Martha Louise Rayne

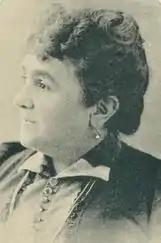

Martha Louise Rayne (1836–1911) was an American who was an early woman journalist. In addition to writing and editing several journals, she serialized short stories and poems in newspapers such as the "Chicago Tribune", the "Detroit Free Press", and the "Los Angeles Herald". In addition to newspaper work, she published a guidebook of Chicago, etiquette books, and several novels. In 1886, she founded what may have been the first women's journalism school in the United States and four years later became a founding member and first vice president of the Michigan Woman's Press Association. Rayne was posthumously inducted into the Michigan Journalism Hall of Fame in 1998 and the Michigan Women's Hall of Fame in 2002.